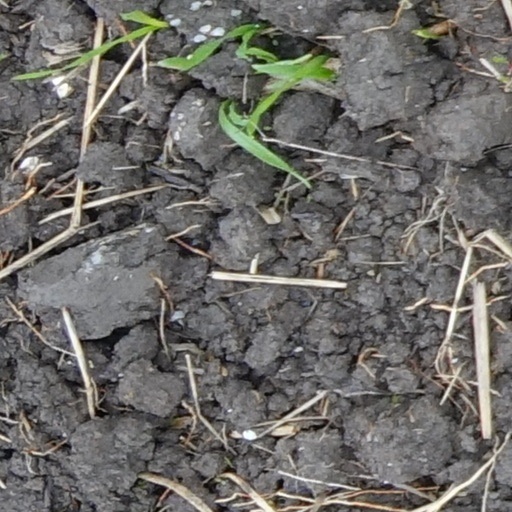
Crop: wheat